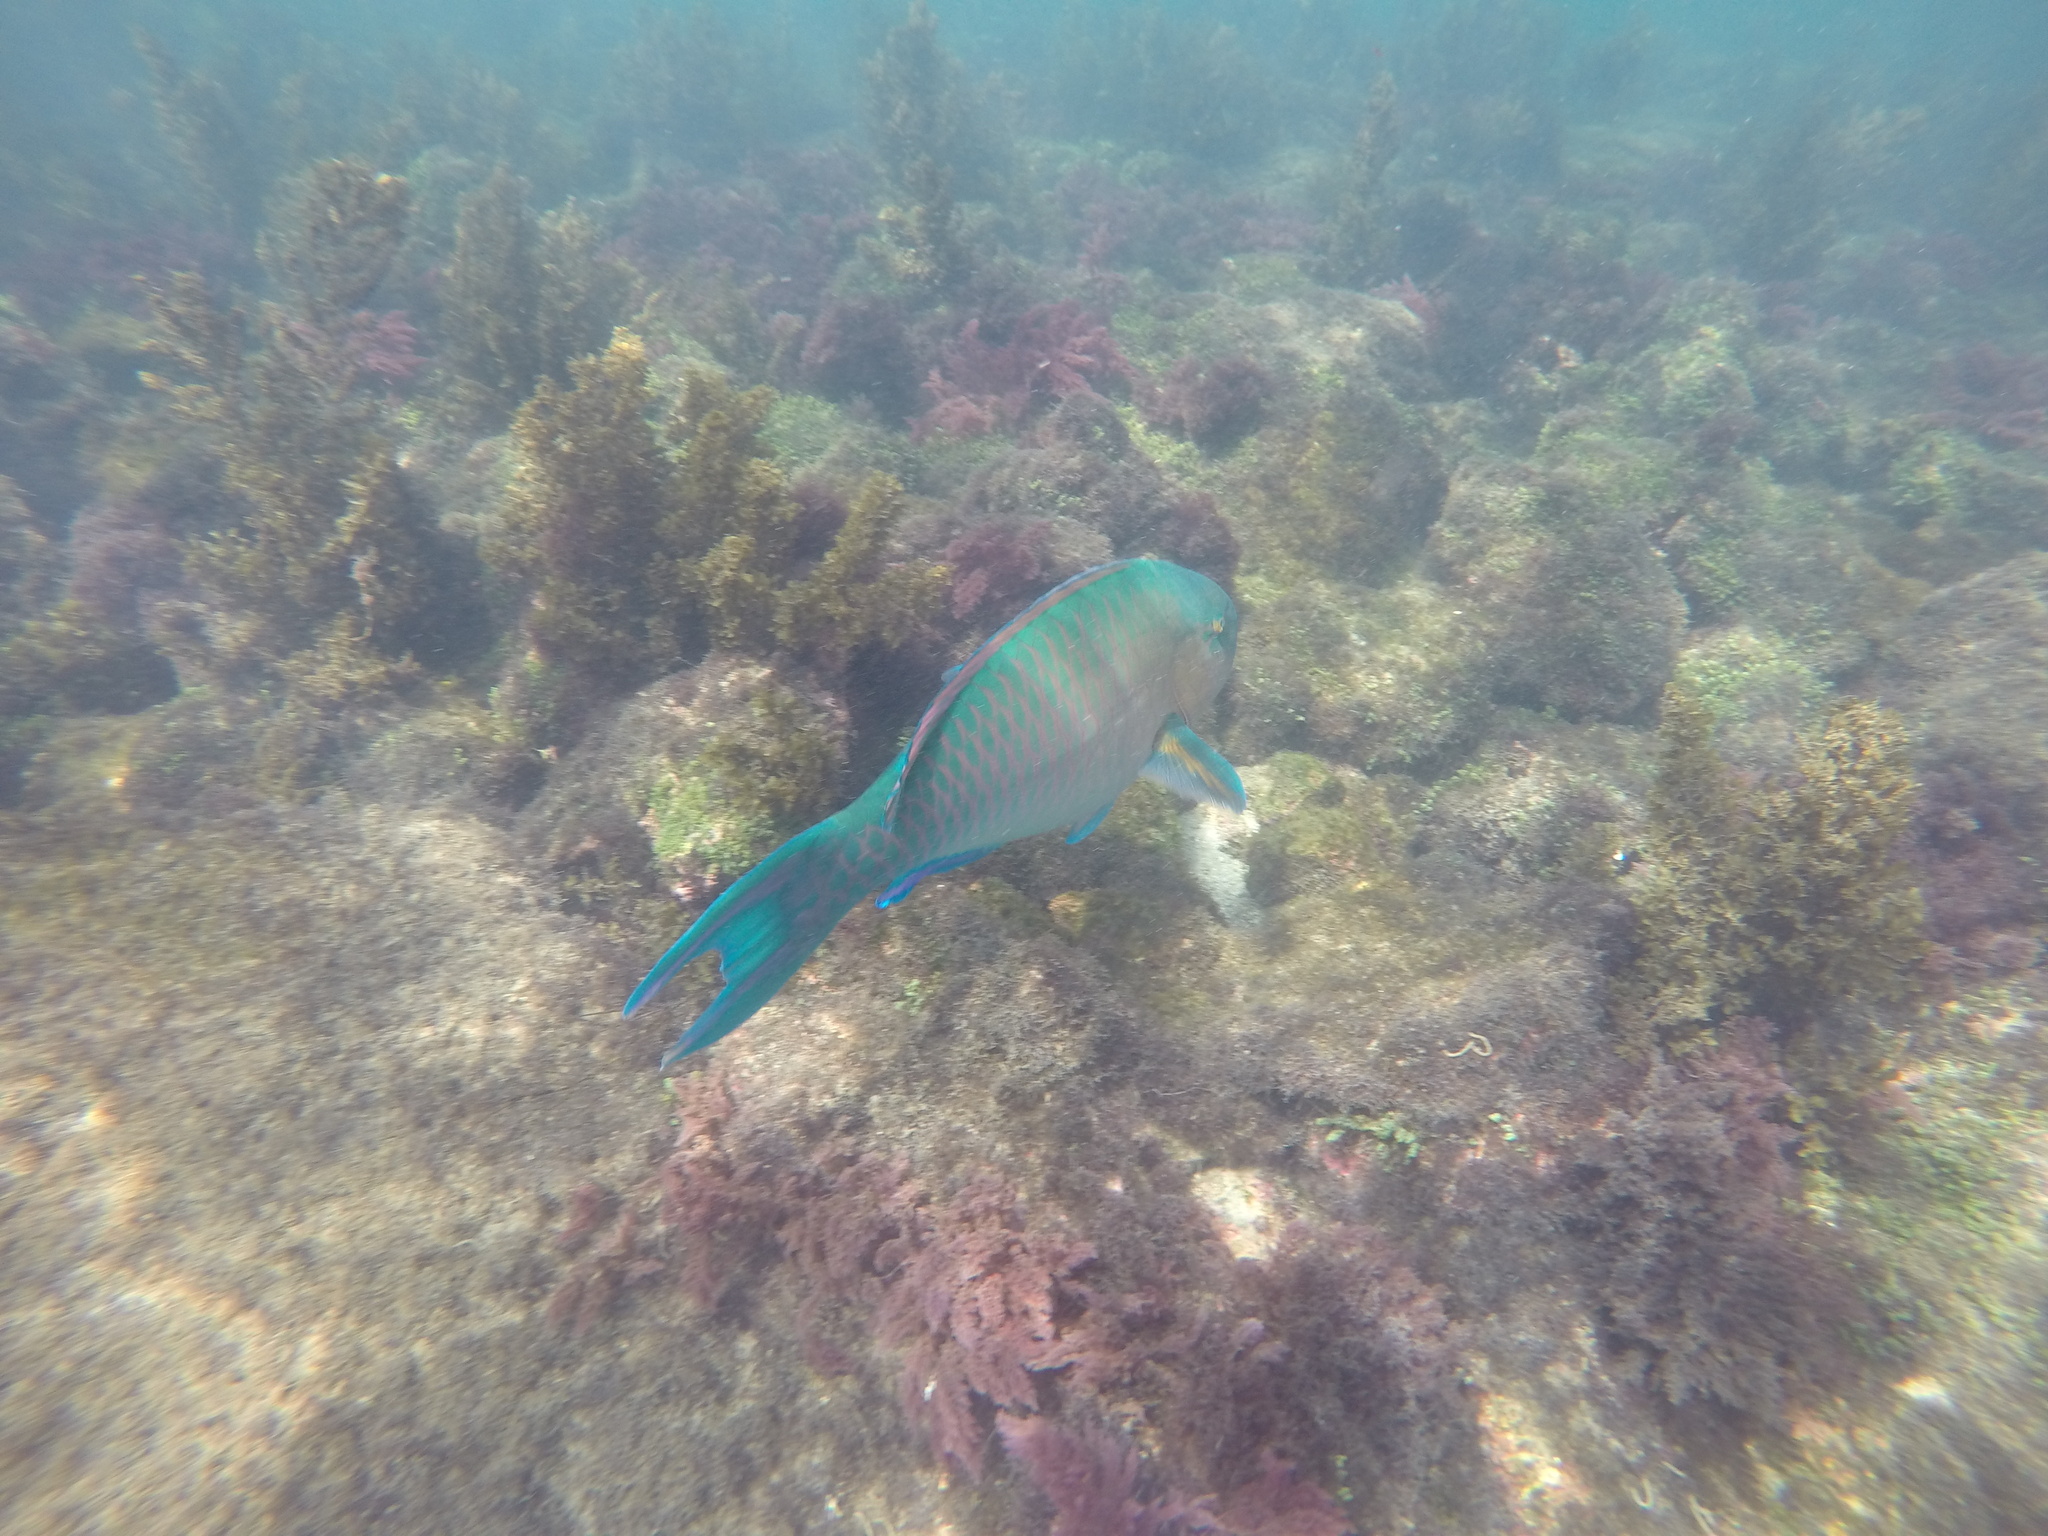
Scarus ghobban (Blue-barred Parrotfish)